Franciszek Barda

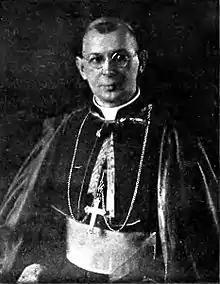
Franciszek Barda in 1934

Franciszek Barda (21 August 1880, Mszana Dolna, Austria-Hungary (now Poland) – 13 November 1964, Przemyśl, Poland) was a Polish clergyman in the Catholic Church, doctor of theology, former rector for the Seminary of the Archdiocese of Kraków from 1930 to 1931, the auxiliary bishop of Przemyśl from 1931 to 1933 and the diocesan bishop of Przemyśl from 1934 to his death in 1964.